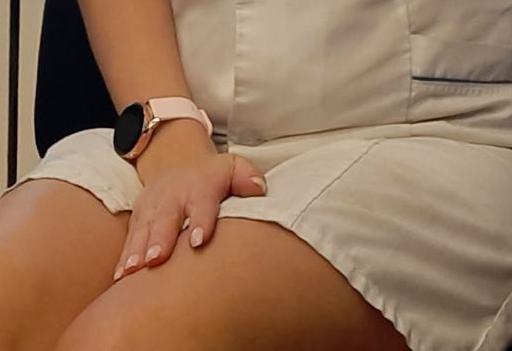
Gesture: no_gesture